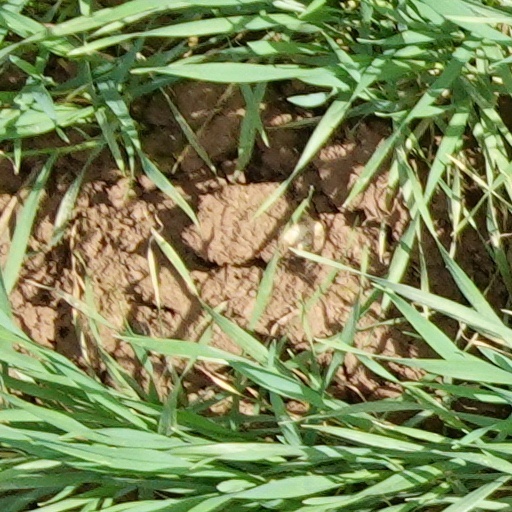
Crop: wheat